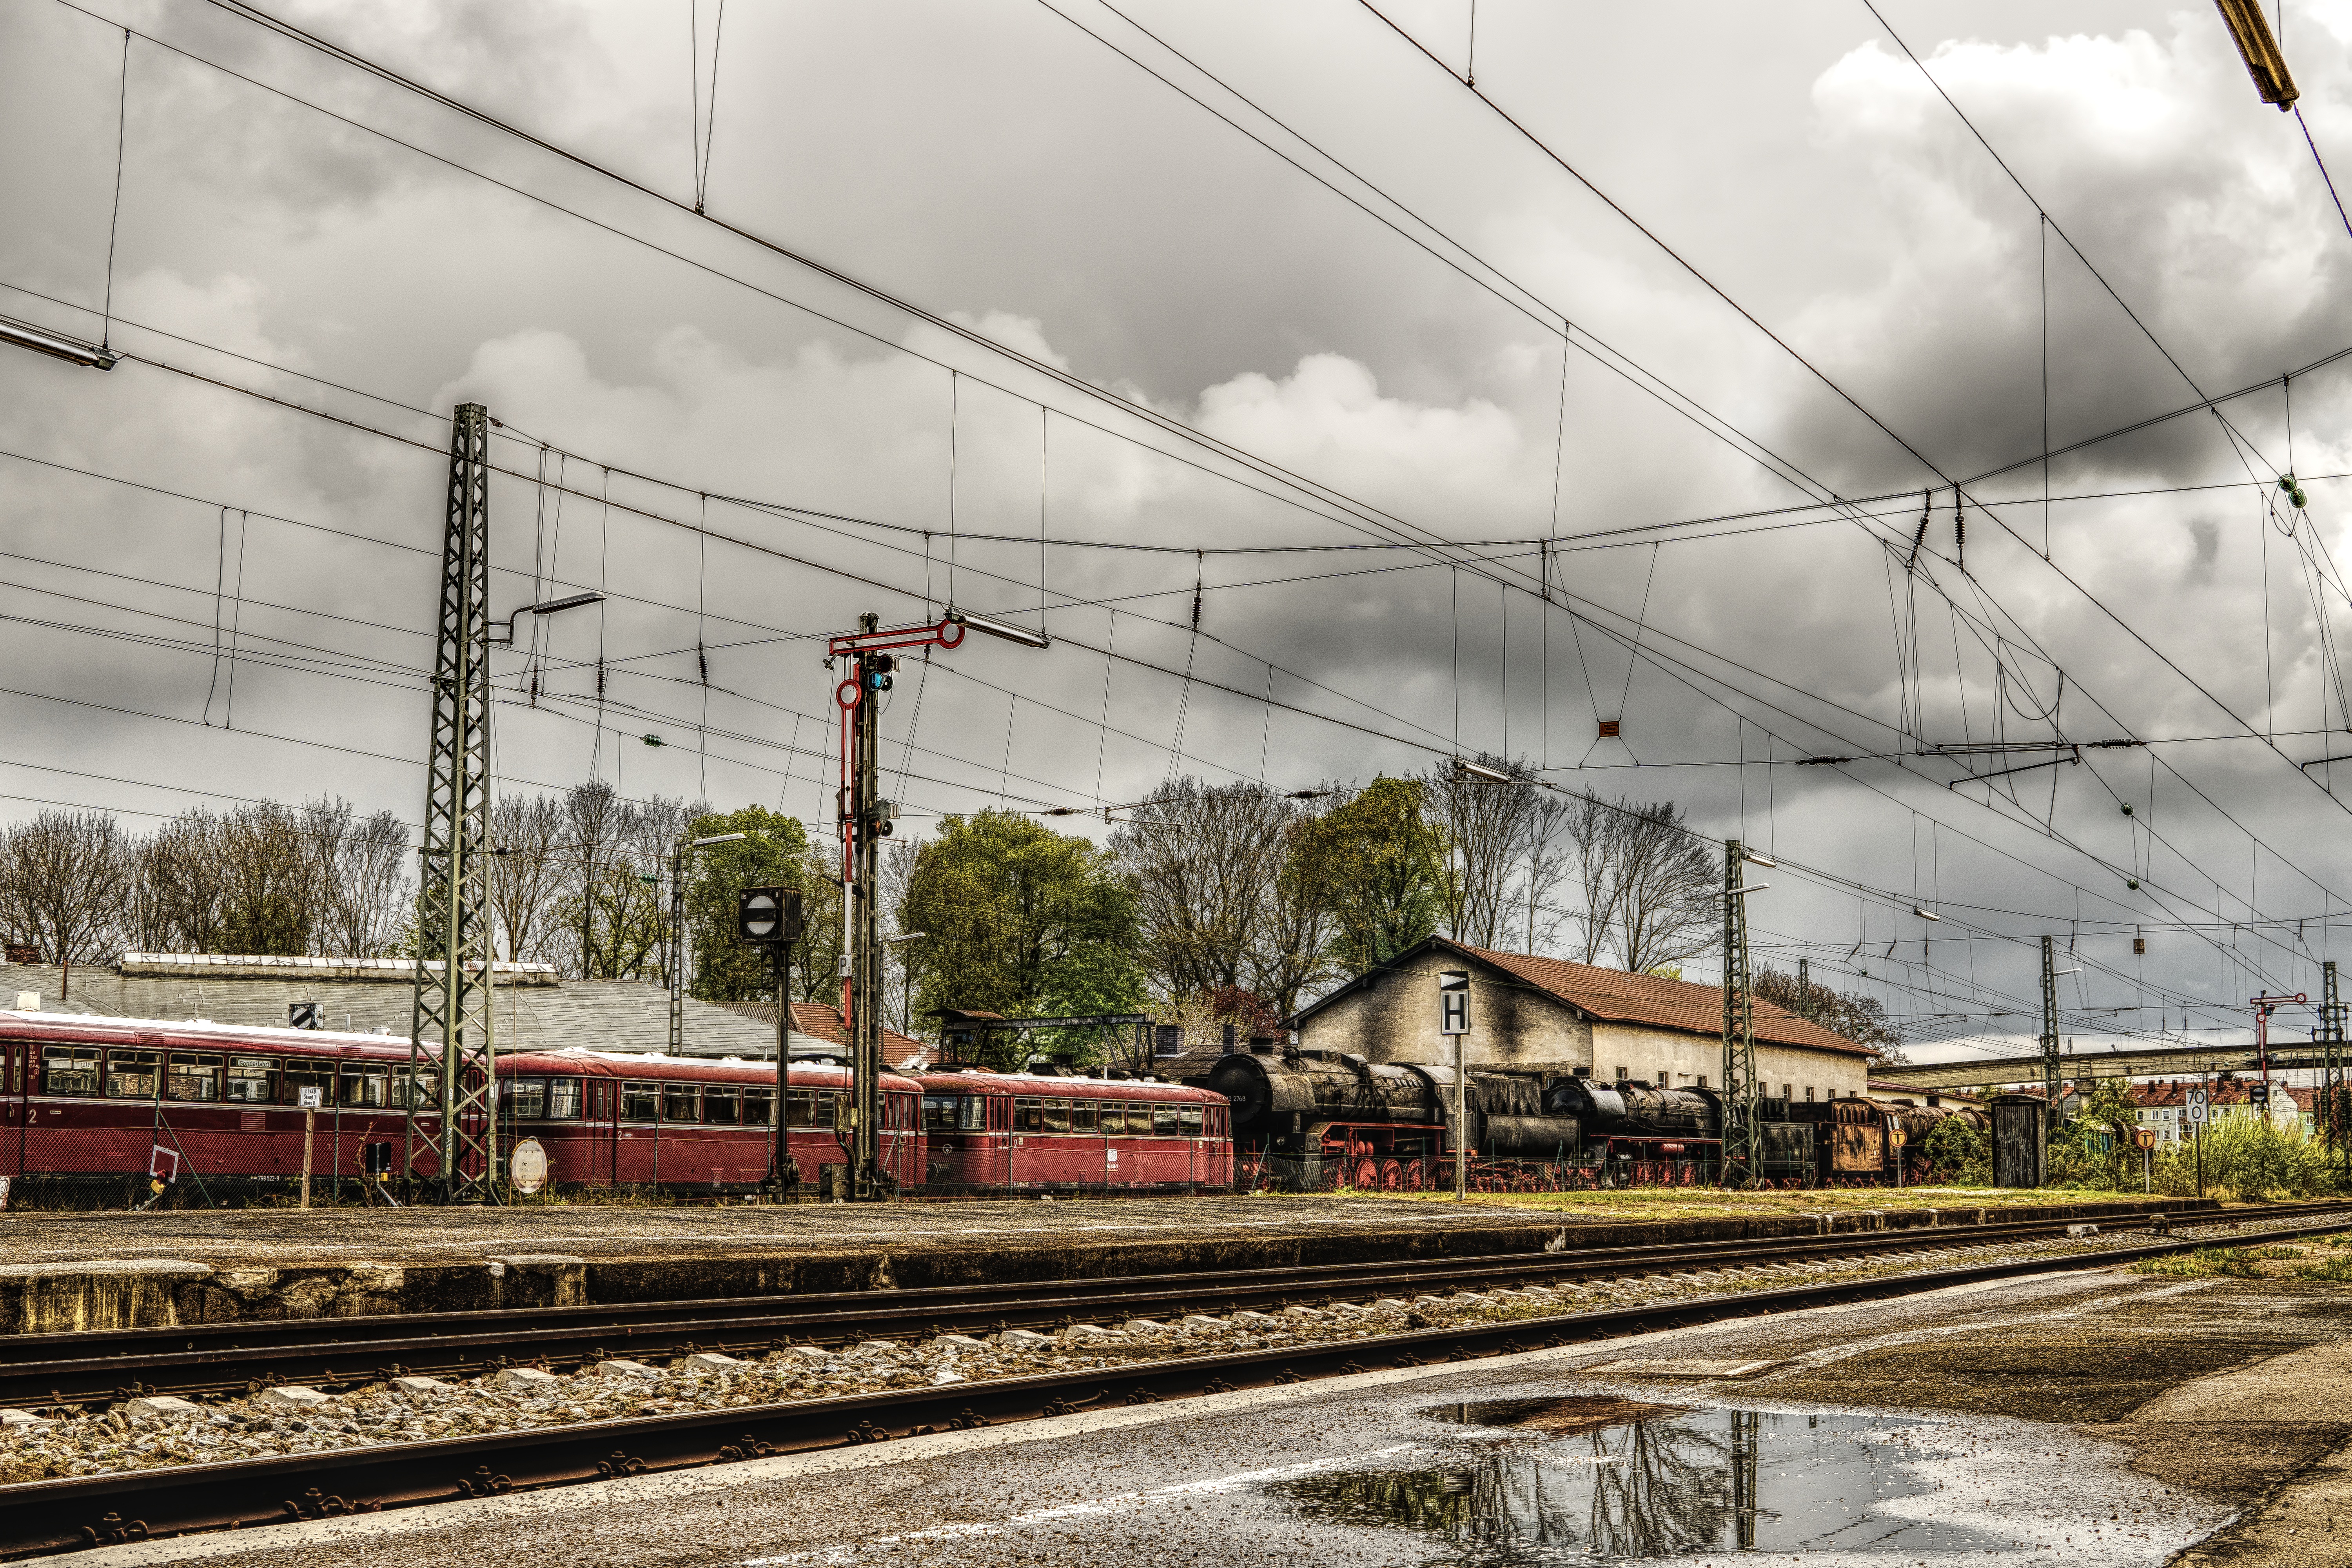
sky, track, railway, old, train, transport, vehicle, train station, platform, electricity, public transport, clouds, locomotive, nostalgic, railroad track, dramatic, railway station, seemed, leave, rail transport, gleise, railway tracks, rail traffic, railway line, railroad tracks, catenary, railway rails, blackjack, residential area, rolling stock, metropolitan area, railroad car